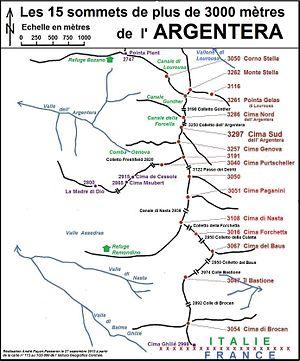
En territoire italien, les 15 sommets de plus de 3000 mètres du chaînon principal de l'Argentera et donc des Alpes Maritimes qui comprennent le massif franco-italien du du Mercantour-Argentera.
Le massif du Mercantour-Argentera est un massif des Alpes situé à cheval entre les départements français des Alpes-Maritimes et des Alpes-de-Haute-Provence et le Piémont italien. Le nom du massif provient respectivement de la cime du Mercantour, un sommet central secondaire, et du mont Argentera, point culminant du massif entièrement en Italie.
Le mont Argentera est le point culminant du massif du Mercantour-Argentera, dans la province de Coni qui fait partie de la région du Piémont en Italie.